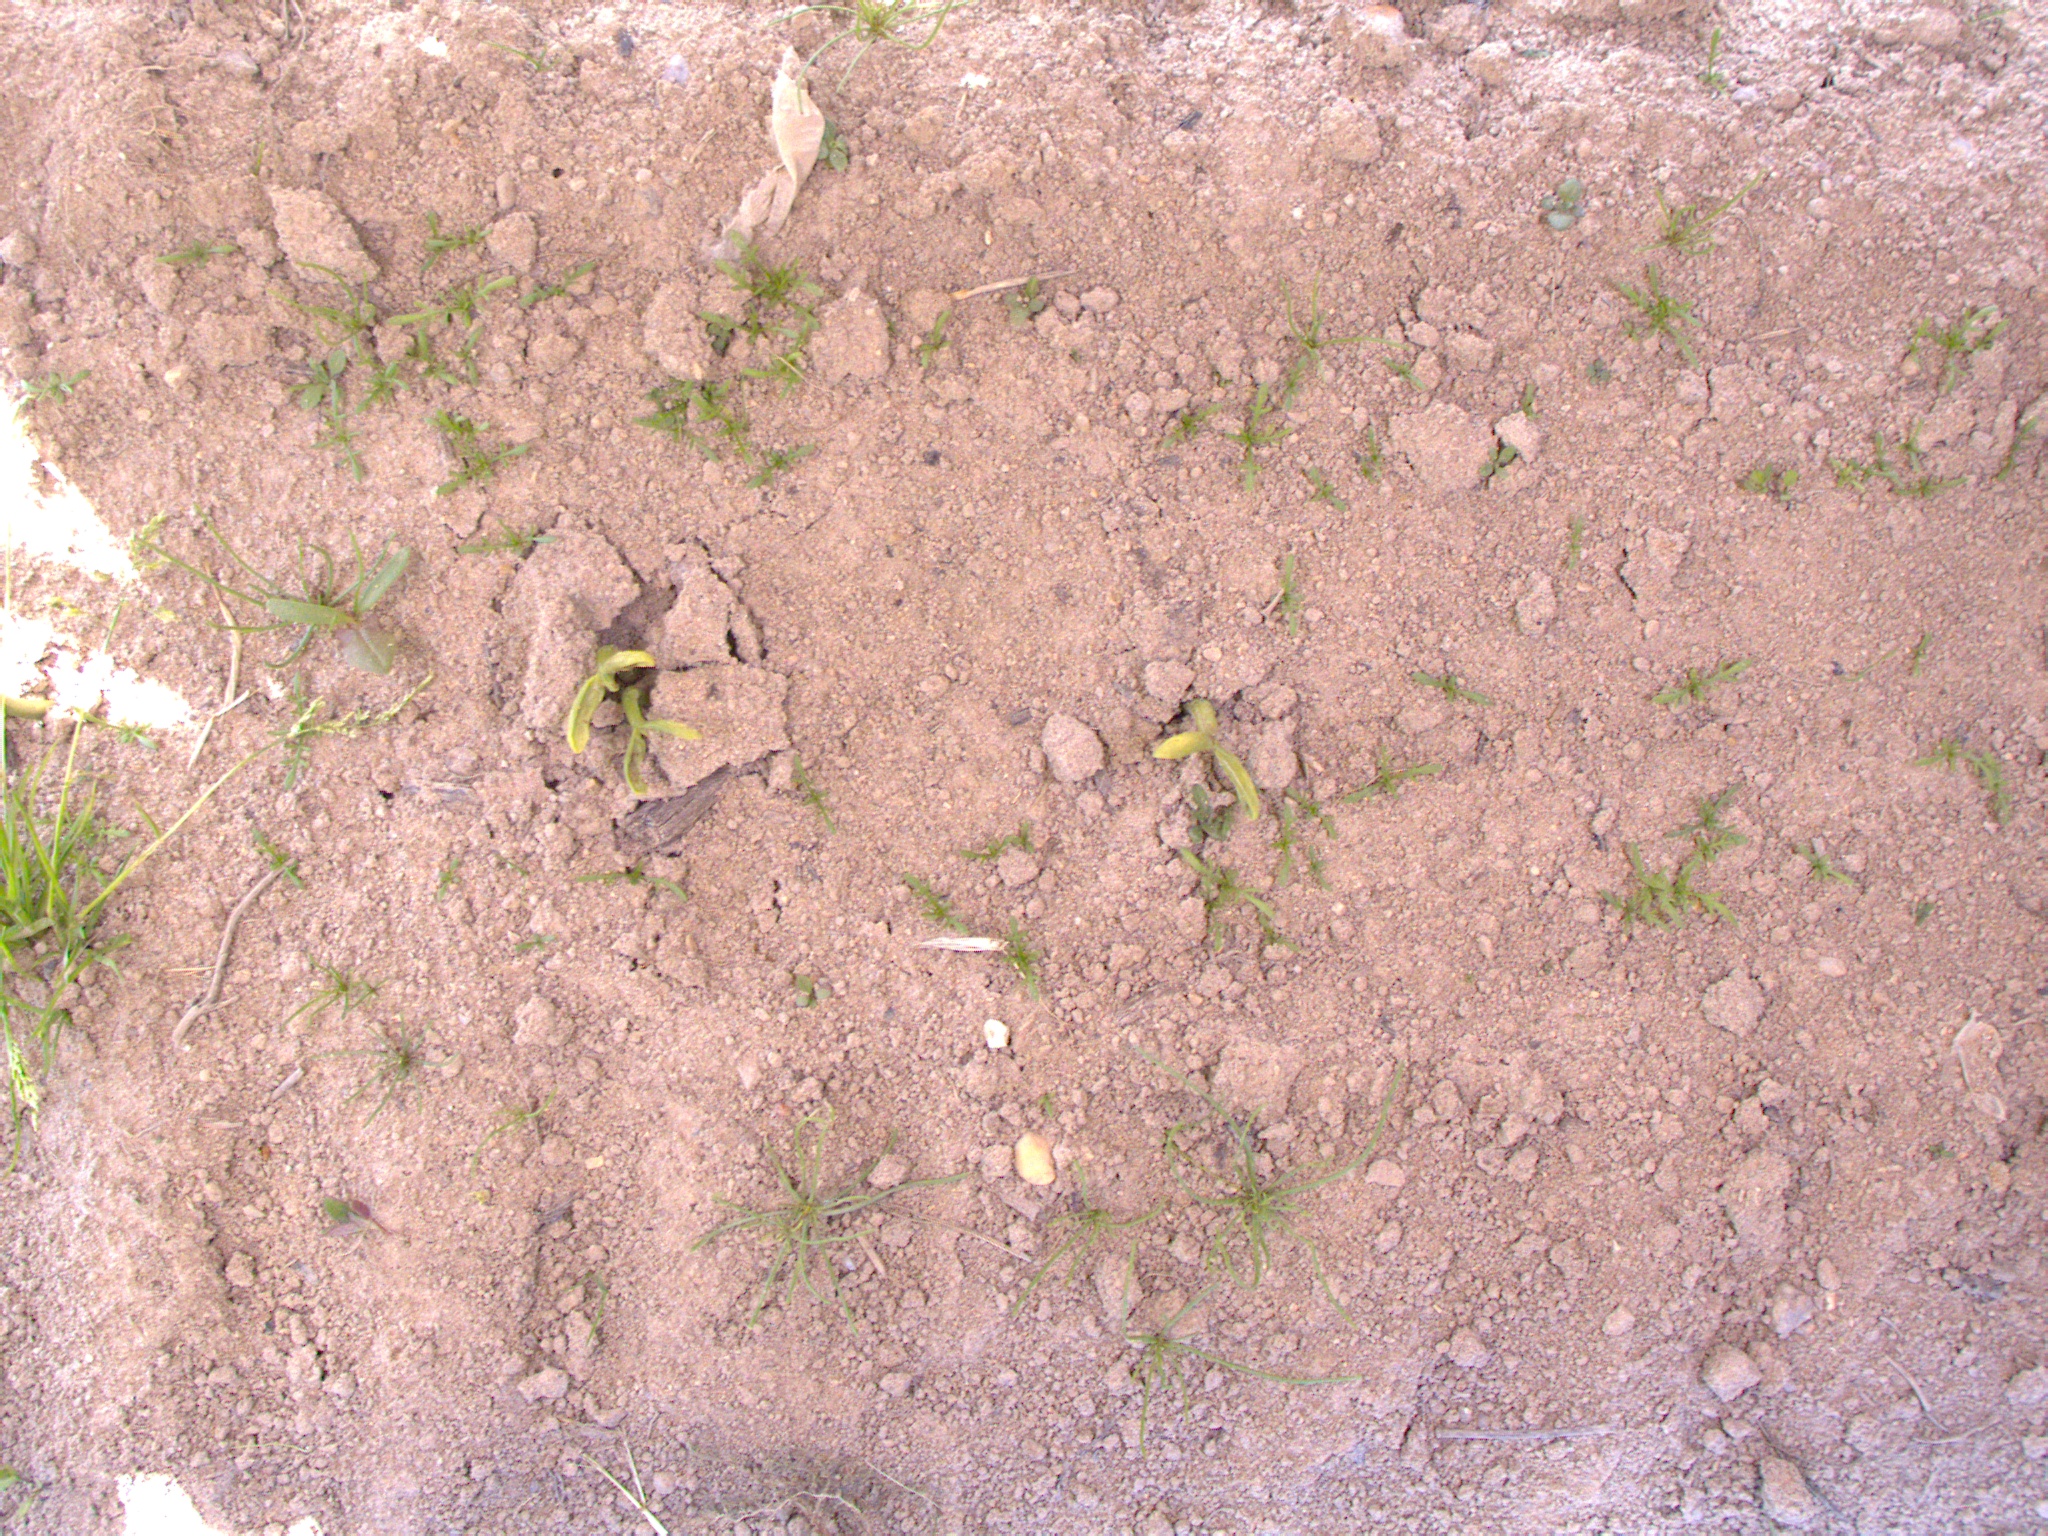
Crop: bean
Objects: bean, bean, bean, stem_bean, stem_bean, stem_bean